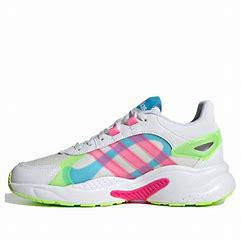
Brand: adidas
Model: neo Adidas NEO Crazychaos Shadow